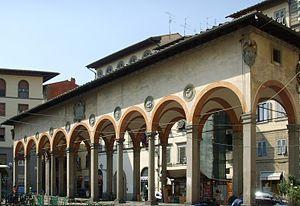
La Loggia del Pesce est une des loggias de Florence, sur la Piazza dei Ciompi non loin au nord de l'église Santa Croce.